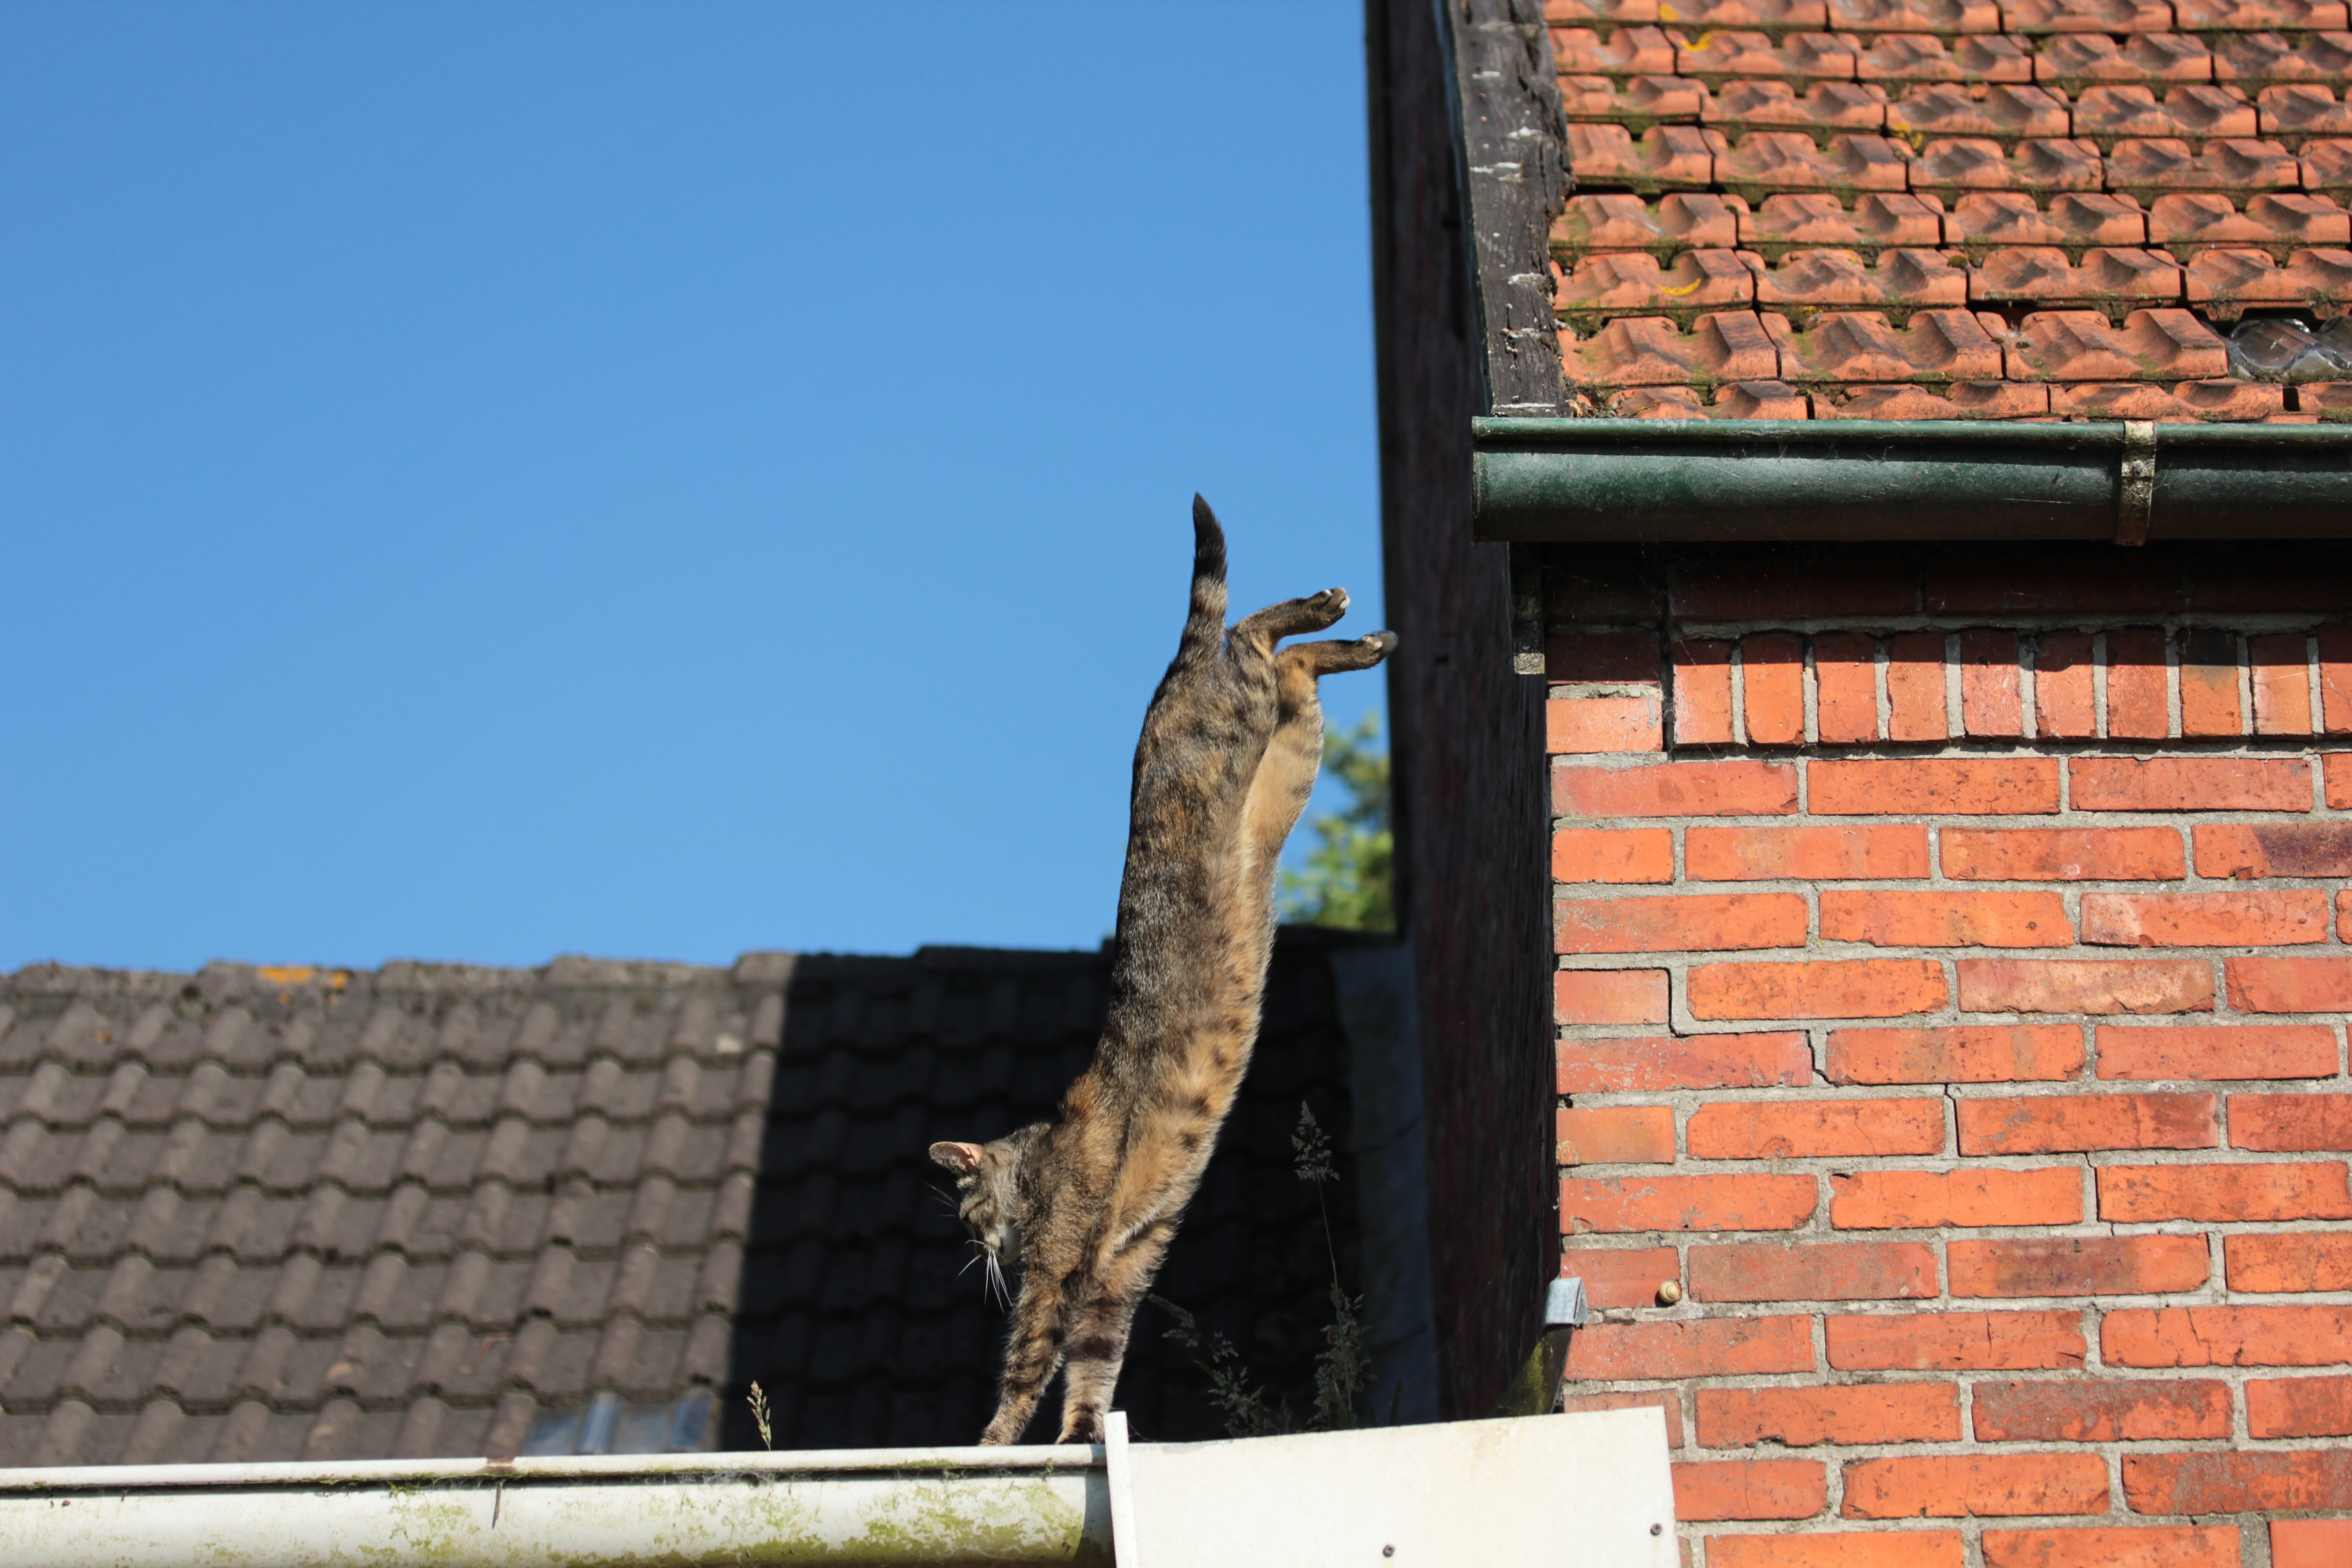
roof, animal, wall, jump, pet, cat, squirrel, playful, mieze, dear, house roof